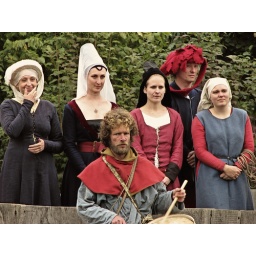
at a joust in Archeon (dont know if the girl on the left is laughing at the hat of the men on the right)